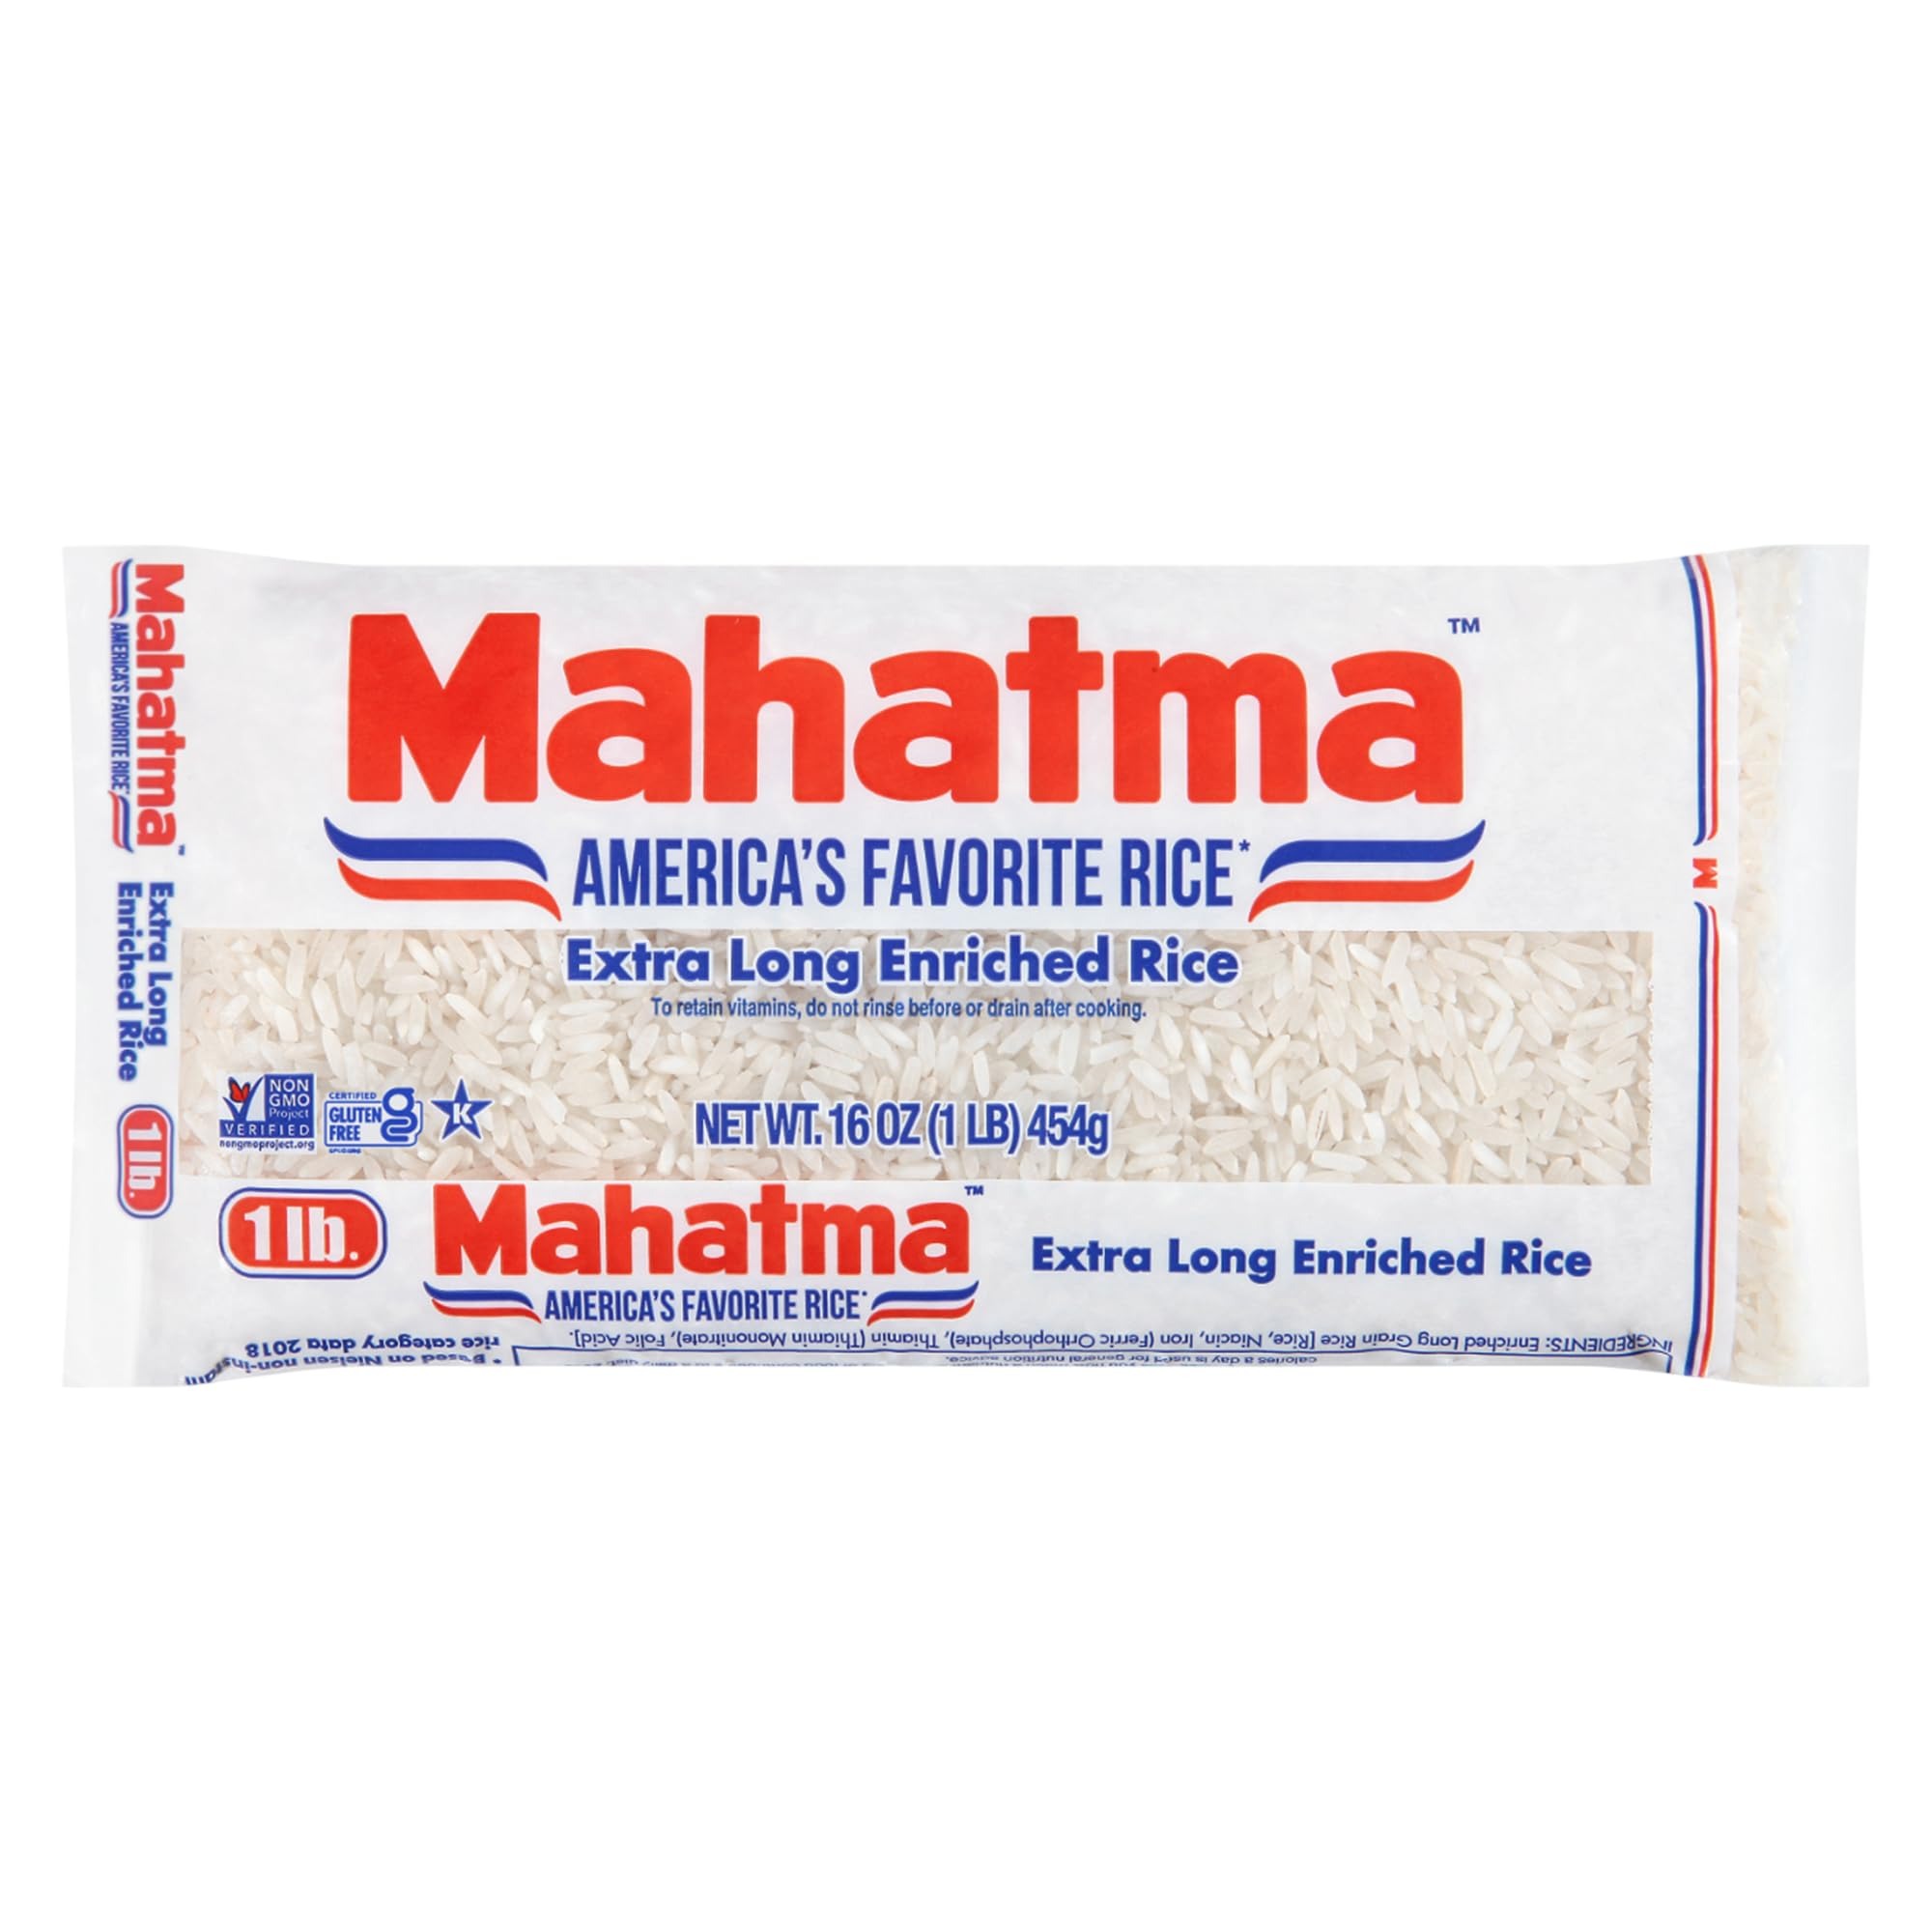
Item Name: Mahatma Enriched Extra Long Grain White Rice, Gluten Free, Non-GMO, 1 lb Bag
Bullet Point 1: Quality you can trust from a brand you love!
Bullet Point 2: Extra long grains release less starch for a fluffy texture
Bullet Point 3: Perfect flavor and texture for any meal: breakfast bowls, rice salads, skillet dinners and rice pudding
Bullet Point 4: Non-GMO Project Verified, Certified Kosher and made with no MSG
Bullet Point 5: Available in 1 lb package
Value: 16.0
Unit: Ounce

Price: 3.92